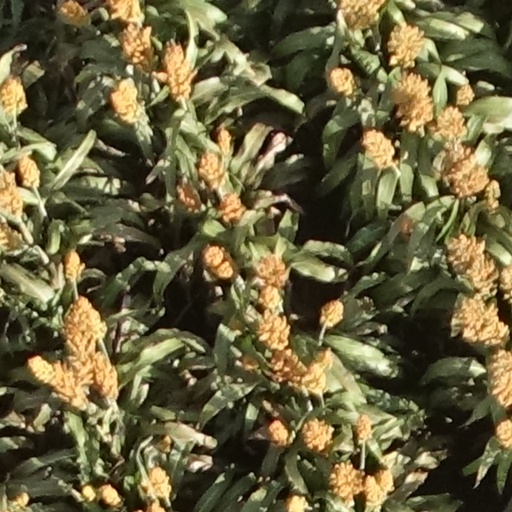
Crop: sorghum